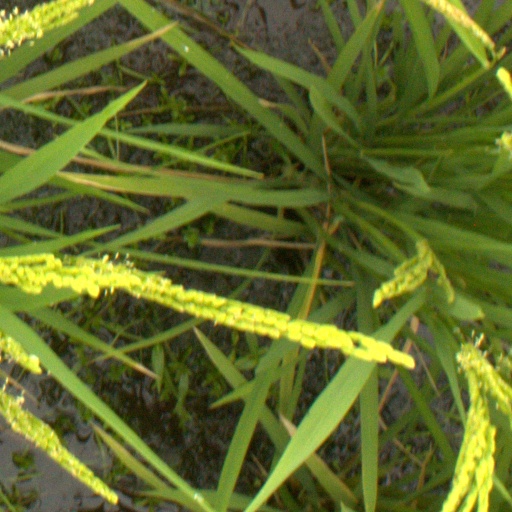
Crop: rice